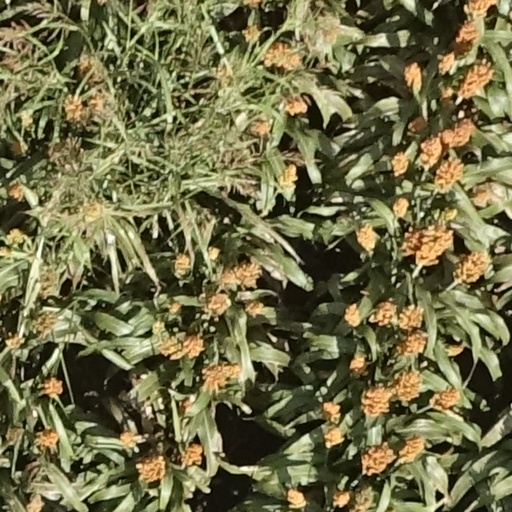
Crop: sorghum